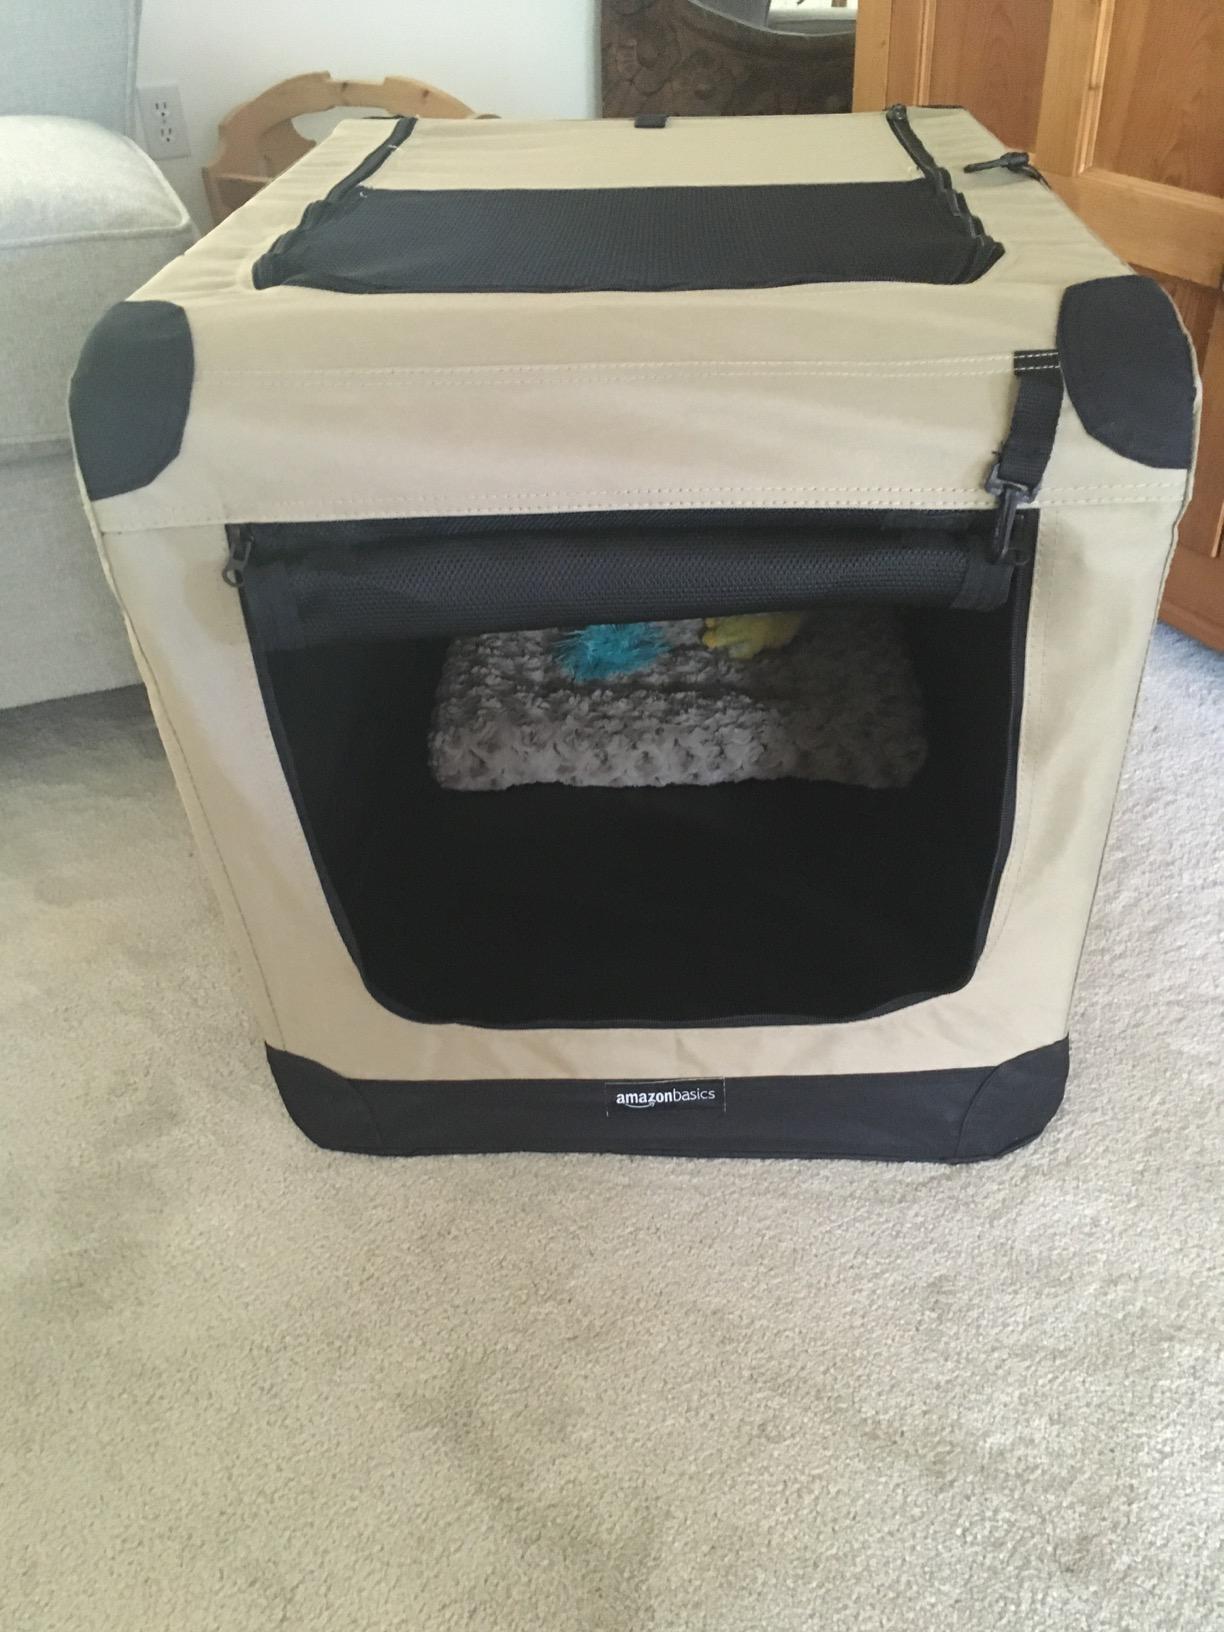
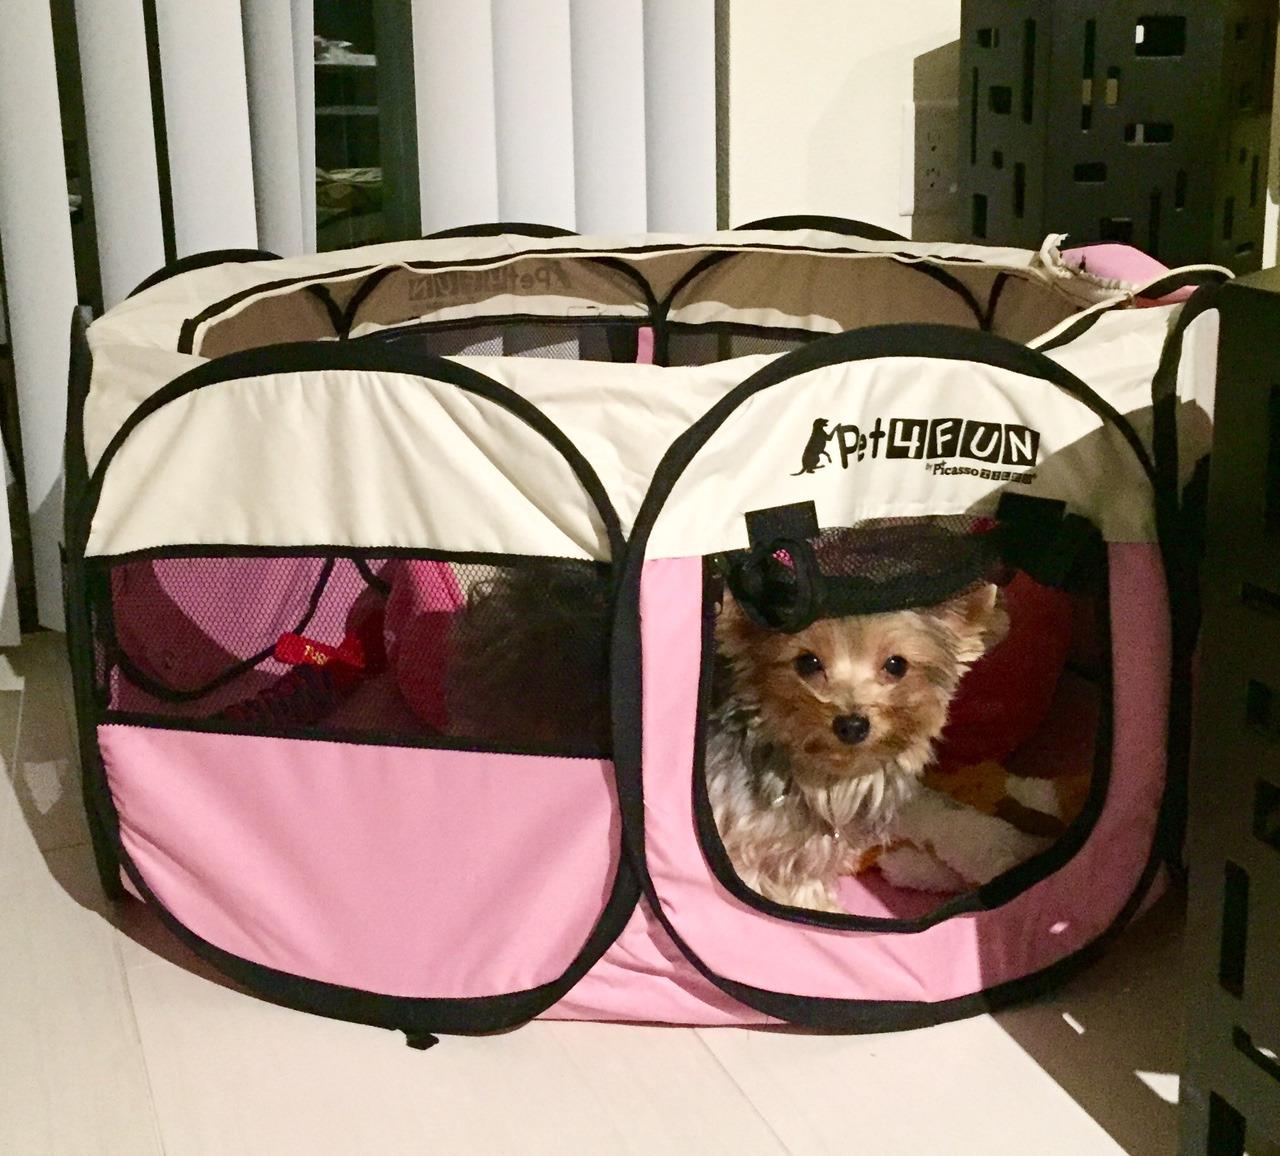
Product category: items_kennel
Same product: no